Mathias-Stinnes-Stadion

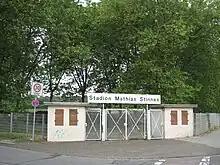
Stadion Mathias Stinnes Eingangsbereich

Mathias-Stinnes-Stadion is a multi-use stadium in Essen, Germany. It is currently used mostly for football matches. The stadium has a capacity of 12,000 people. In 1956 it was used as venue for the first unofficial fixture of a German female national team.